Gilbert U-238 Atomic Energy Laboratory

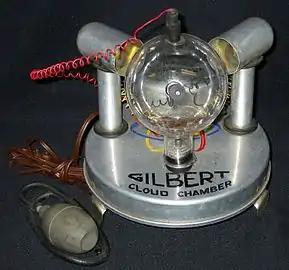
Gilbert cloud chamber, assembled

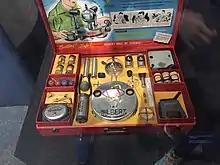
An alternative view of kit contents

The lab contained a cloud chamber allowing the viewer to watch alpha particles traveling at , a spinthariscope showing the results of radioactive disintegration on a fluorescent screen, and an electroscope measuring the radioactivity of different substances in the set.